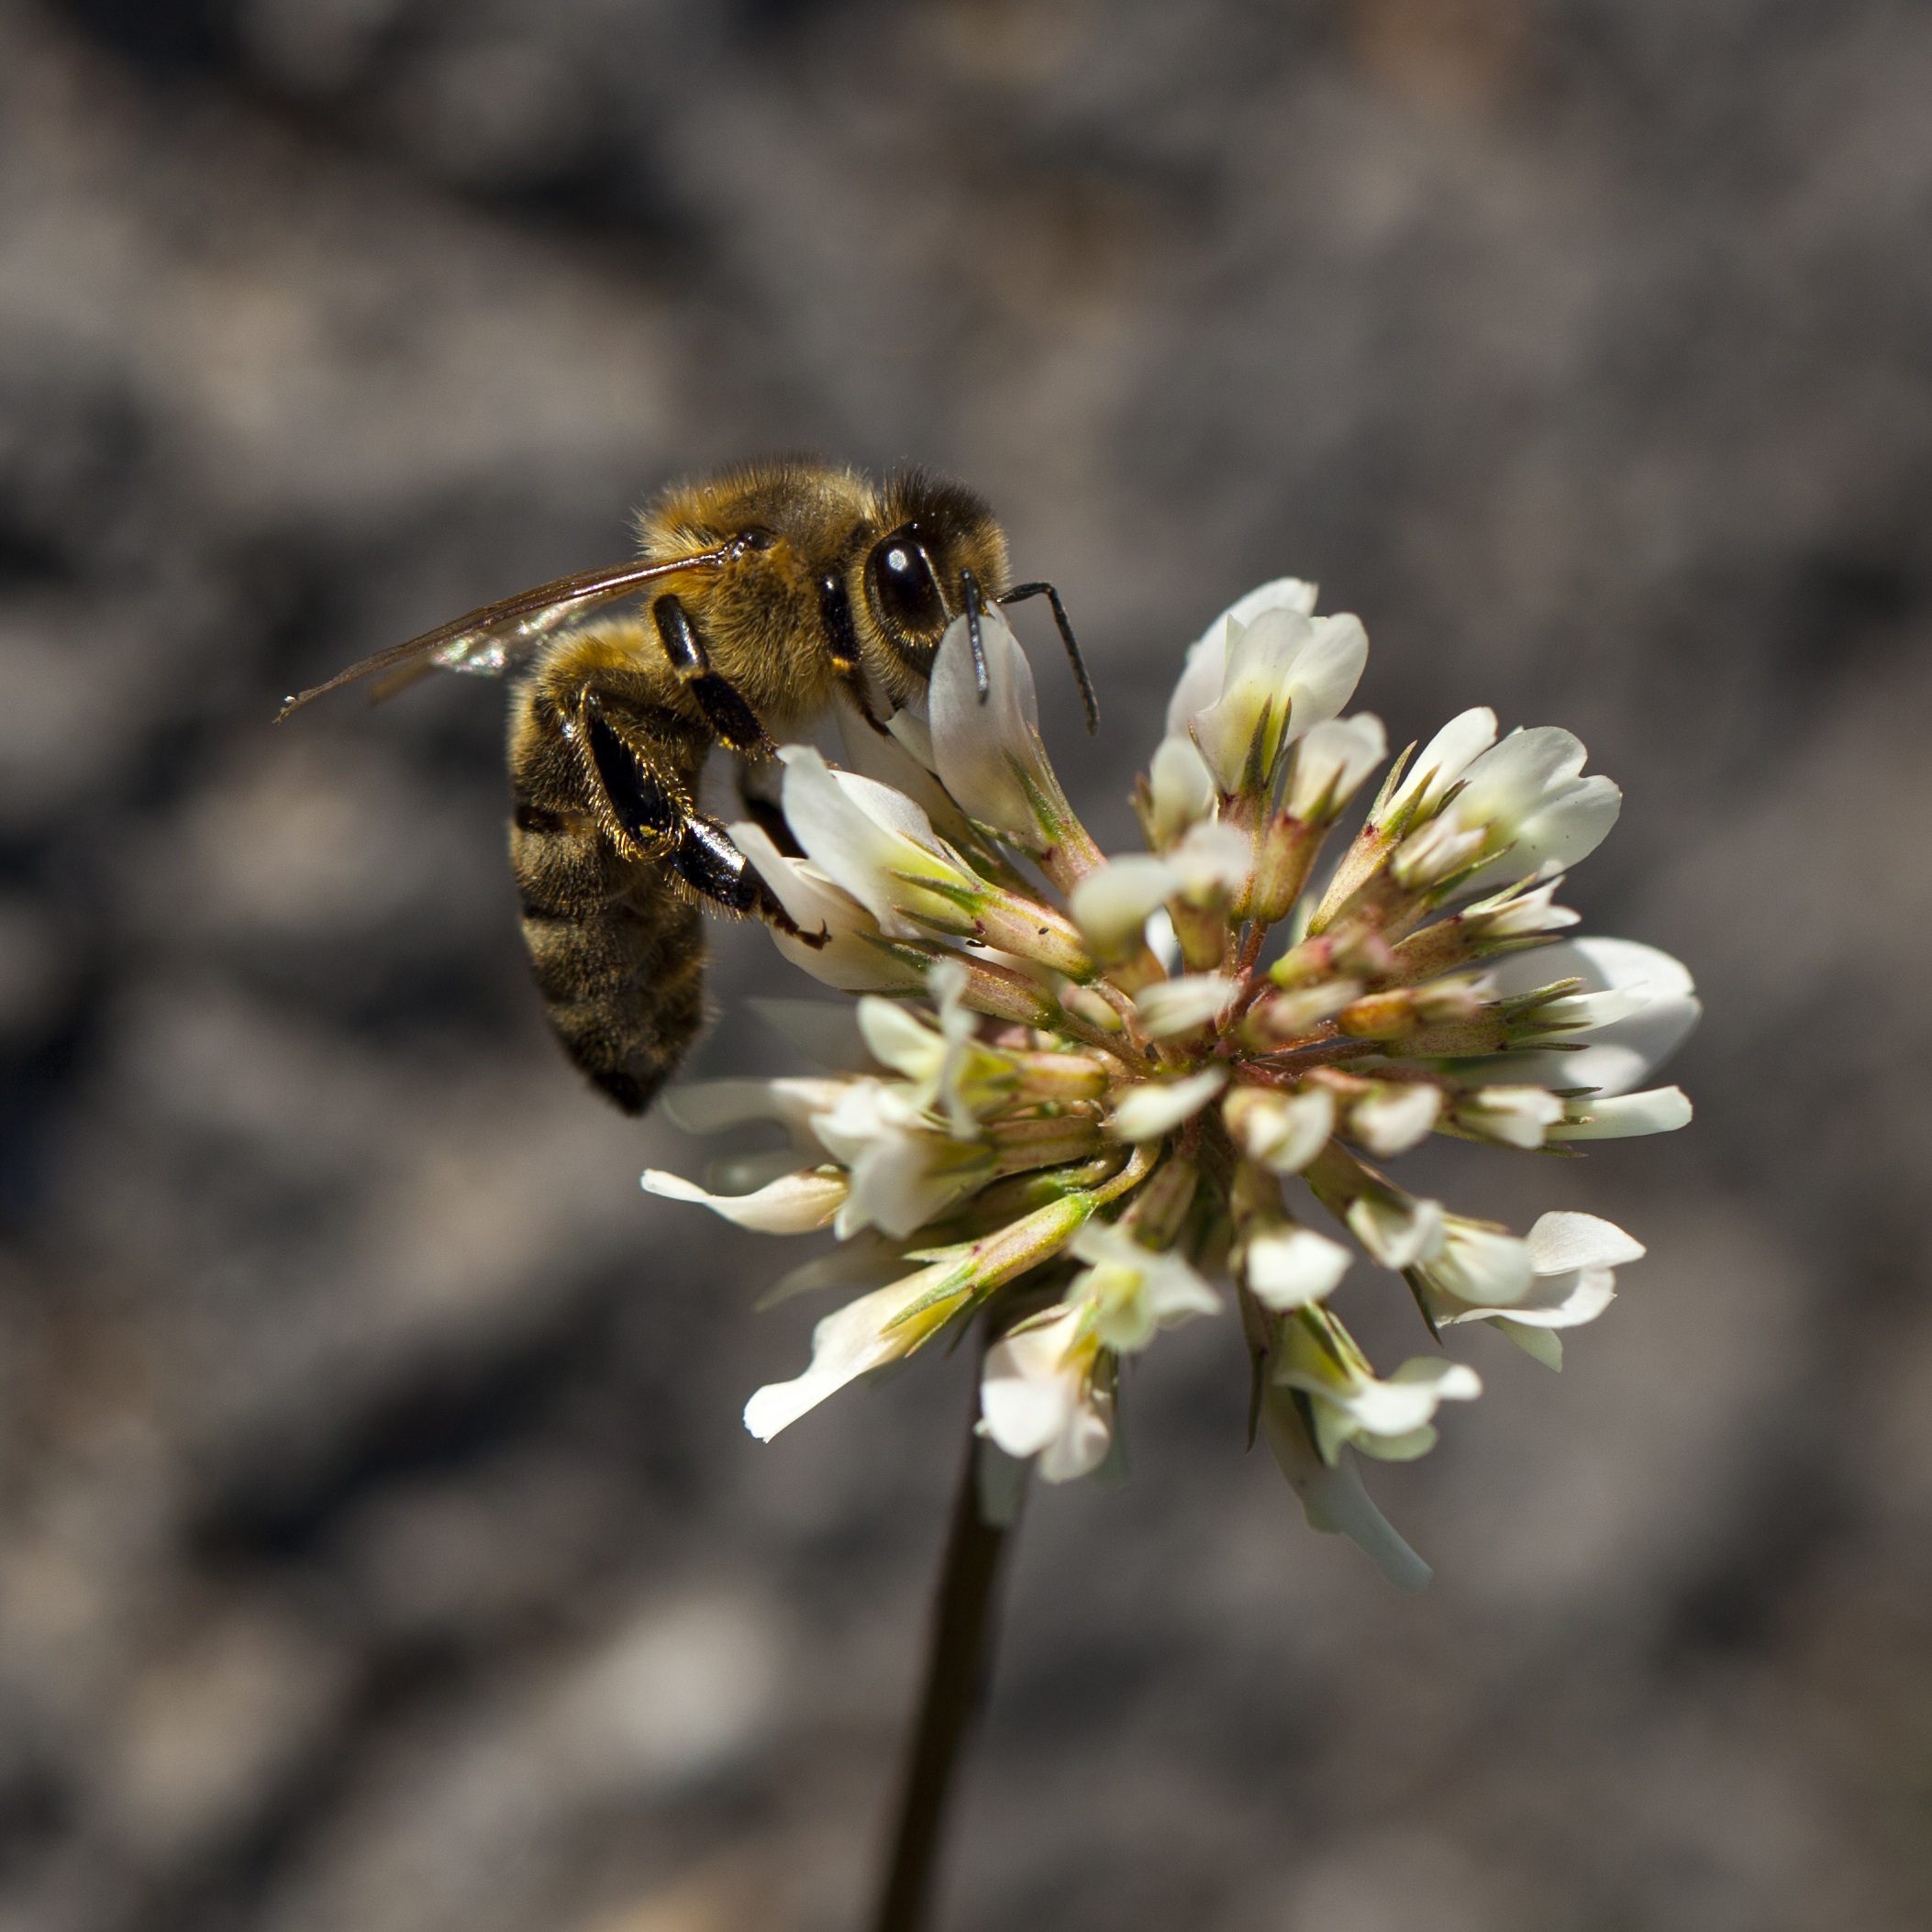
nature, blossom, plant, photography, flower, wildlife, pollen, insect, botany, flora, fauna, invertebrate, wildflower, close up, bee, detail, nectar, macro photography, honey bee, white clover, membrane winged insect